Scottish literature in the eighteenth century

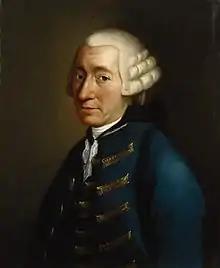
Tobias Smollett, often considered Scotland's first novelist

The novel in its modern form developed rapidly in the eighteenth century and was soon a major element of Scottish literary and critical life. There was a demand in Scotland for the newest novels including "Robinson Crusoe" (1719), "Pamela" (1740), "Tom Jones" (1749) and "Evelina" (1788). There were weekly reviews of novels in periodicals, the most important of which were "The Monthly Review" and "The Critical Review". Lending libraries were established in Edinburgh, Glasgow and Aberdeen. Private manor libraries were established in estate houses. The universities began to acquire novels and they became part of the curriculum. By the 1770s about thirty novels were being printed in Britain and Ireland every year and there is plentiful evidence that they were being read, particularly by women and students in Scotland. Scotland and Scottish authors made a modest contribution to this early development. About forty full length prose books were printed in Scotland before 1800. One of the earliest was the anonymously authored "Select Collection of Oriental Tales" (1776).